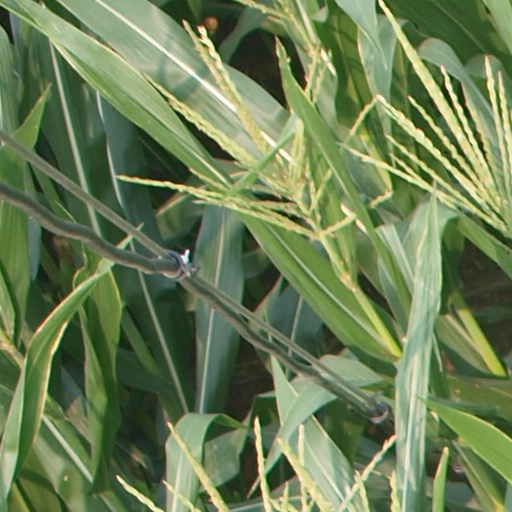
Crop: maize; corn